Alexandria railway station (Scotland)

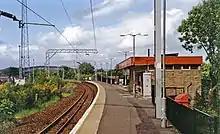
Looking north towards Balloch in 1994

Opened by the Caledonian and Dunbartonshire Junction Railway on 15 July 1850, it became part of a joint London, Midland and Scottish Railway and London and North Eastern Railway line during the Grouping of 1923. The line then passed on to the Scottish Region of British Railways on nationalisation in 1948. The line through the station was double until 1973, but now only one track and platform are in use.